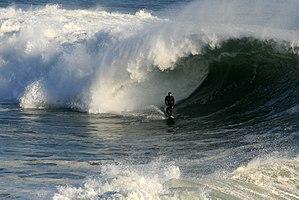
Une grosse vague déferle à Santa Cruz, en Californie.